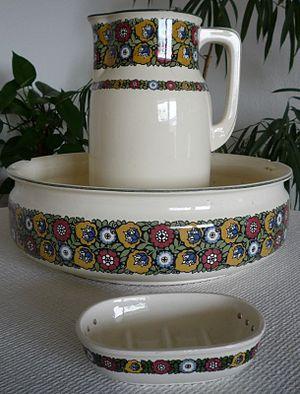
Un lavabo est une vasque destinée à la toilette. Il est souvent disposé dans une salle de bains ou dans une chambre.
Un porte-savon est un accessoire destiné à supporter un savon en bloc. Le porte-savon est pourvu d'un système d’égouttage, qui évite au savon de fondre trop rapidement.
Villeroy & Boch est une entreprise industrielle franco-allemande d'origine lorraine de production céramique cotée à la bourse de Francfort-sur-le-Main.